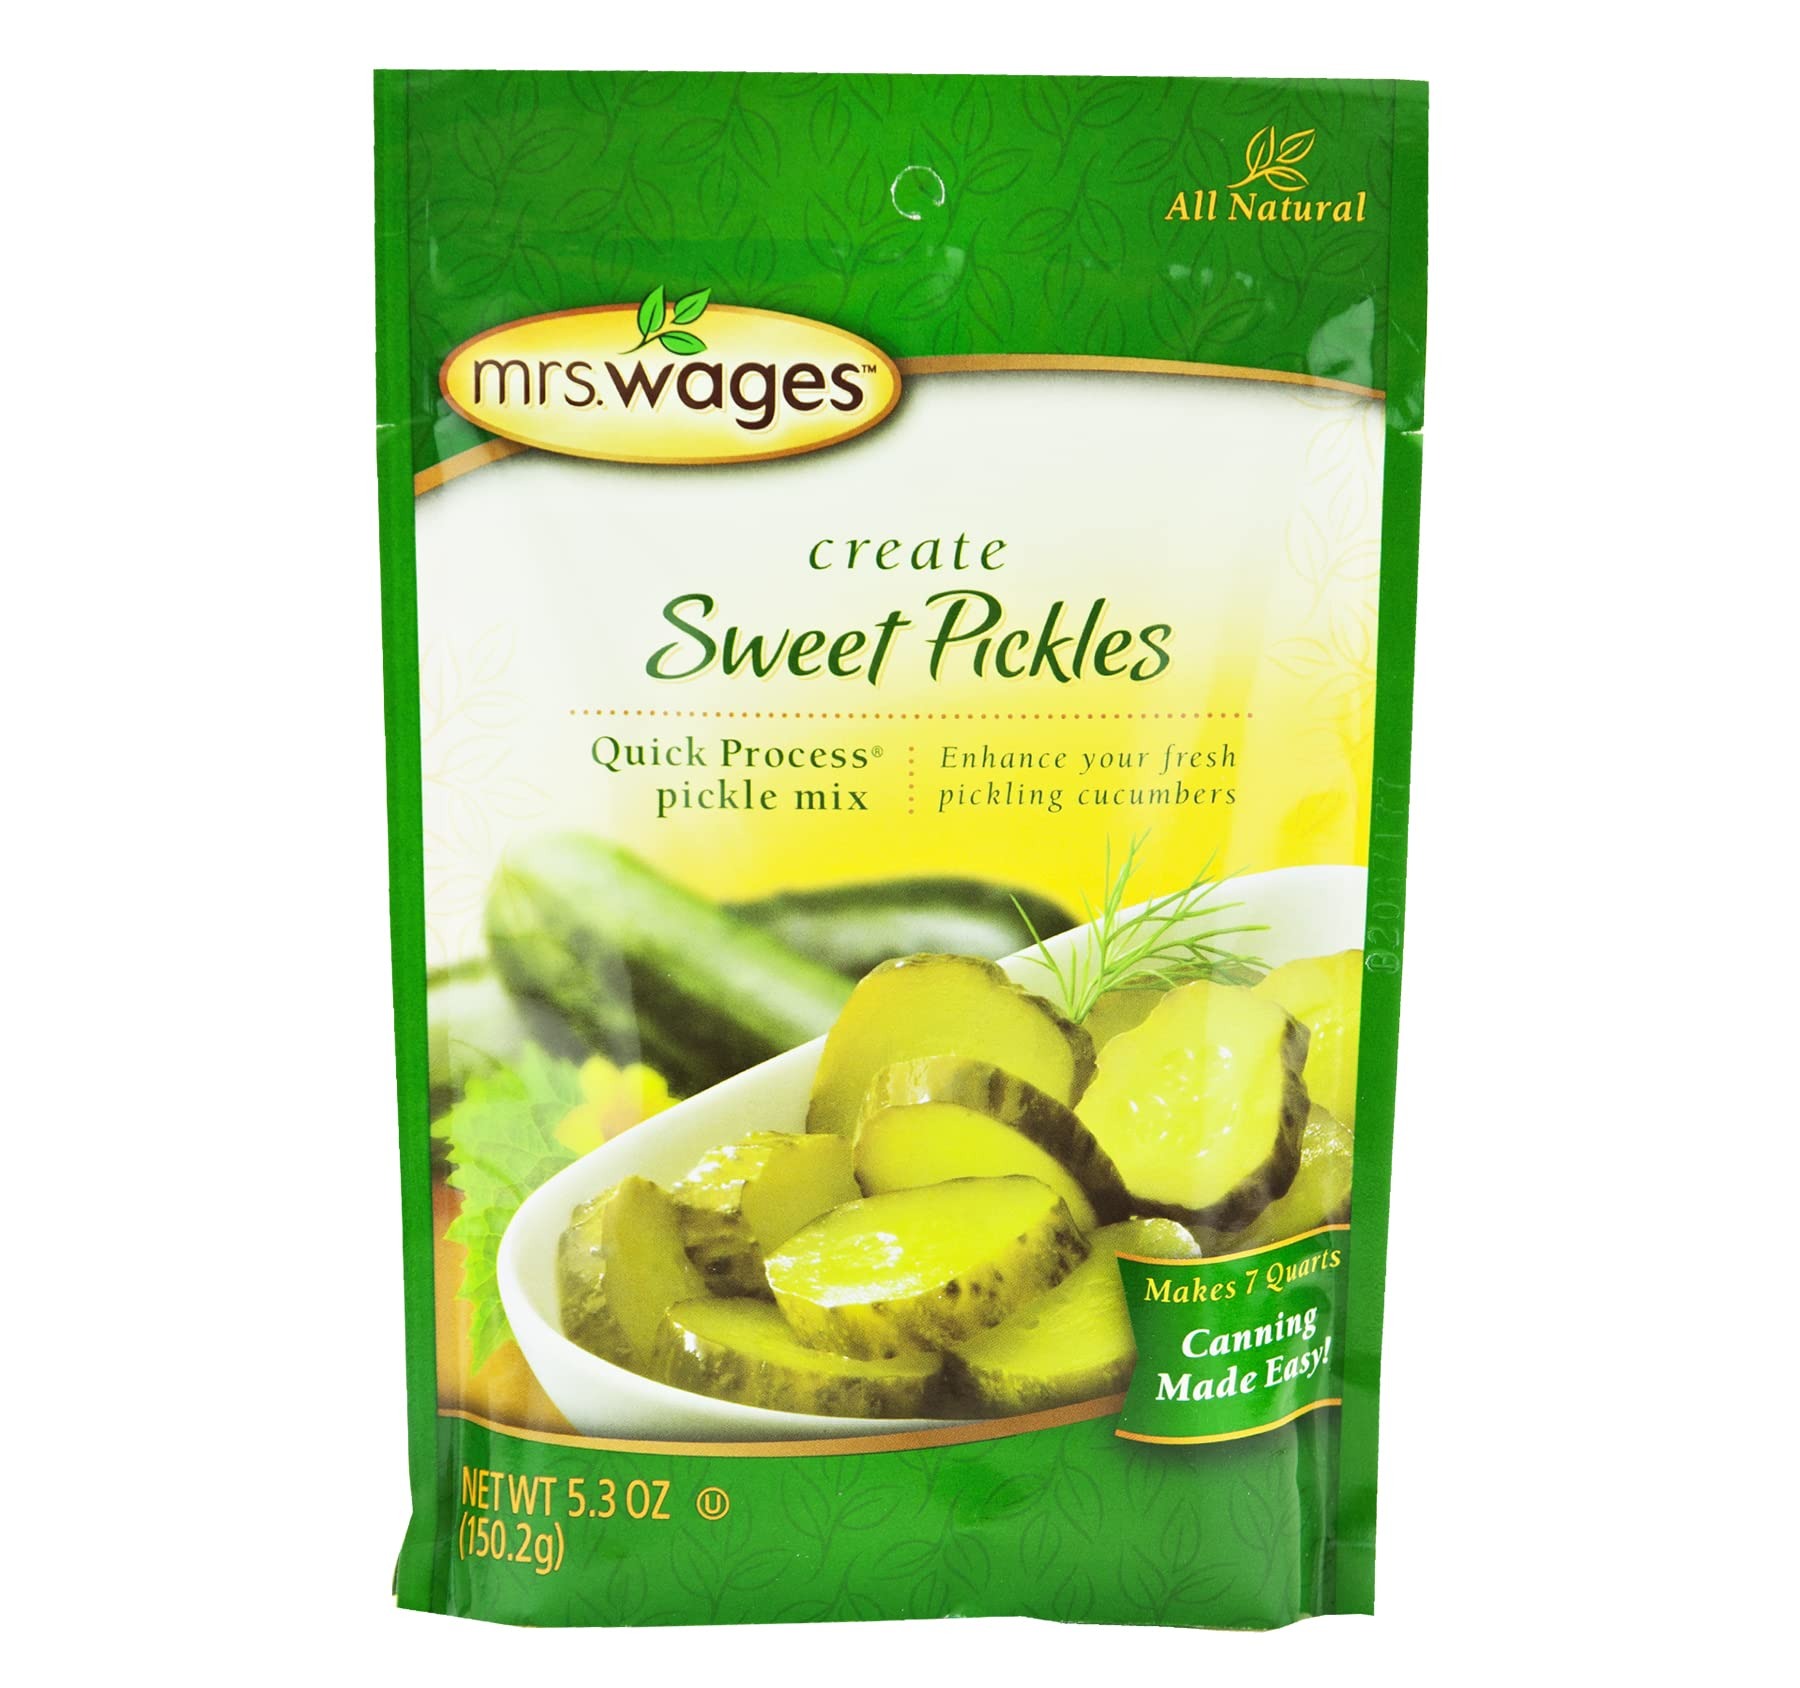
Item Name: Kauffman Orchards Mrs. Wages Sweet Pickle Canning Seasoning Mix, 5.3 Oz. (Case of 12)
Product Description: Brought to you by Kauffman Orchards, this premium Sweet Pickle Mix will give your finished product a sweet pickle with a spicy, clove/cinnamon flavor. This pickle mix contains natural herbs and spices. Just add vinegar and water through the canning process. Each package makes seven quarts of crisp, crunchy pickles -- the best price and quality value in canning. The quick recipe process requires a boiling water bath. The pickles are ready to eat twenty-four hours after processing.
Value: 63.6
Unit: Ounce

Price: 75